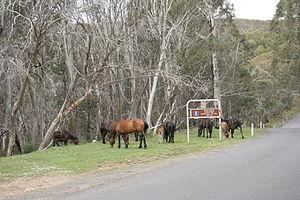
Les Alpes australiennes sont la partie méridionale de la cordillère australienne. Les Alpes traversent le Territoire de la capitale australienne, la Nouvelle Galles du sud et le Victoria, et comprennent seize parcs et réserves nationaux. Elles changent de nom en changeant d'État ; elles regroupent les Snowy Mountains en Nouvelle-Galles du Sud et la High Country dans l'État de Victoria et les monts Brindabella dans le Territoire de la capitale australienne. Qualifiées d'alpines par la présence de neige, ce sont surtout des collines ventrues avec, de temps en temps, quelques falaises.